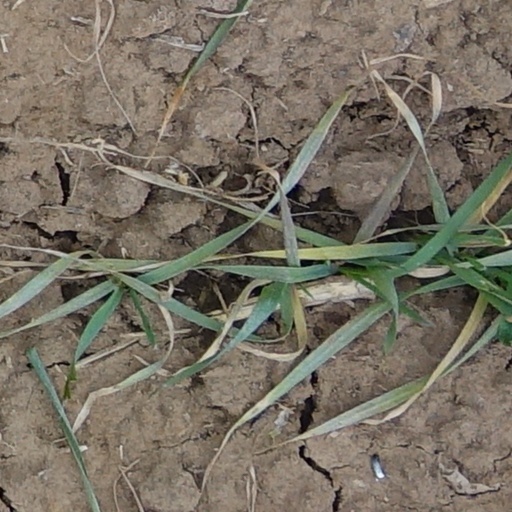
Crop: wheat